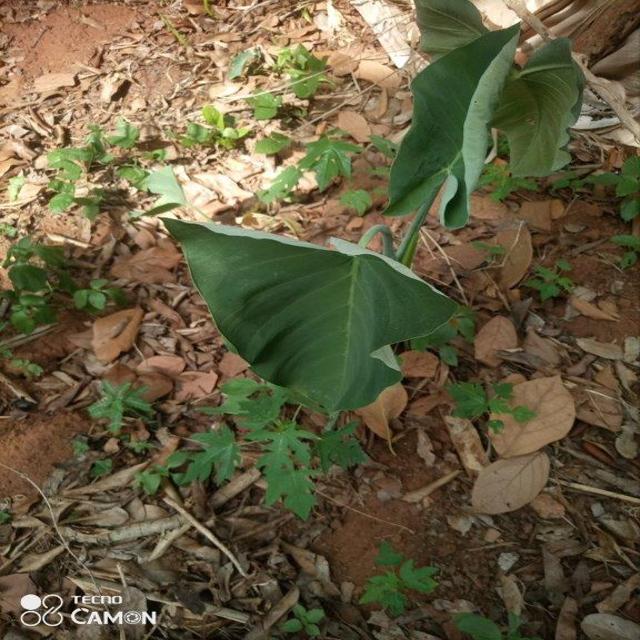
Label: Early_Blight